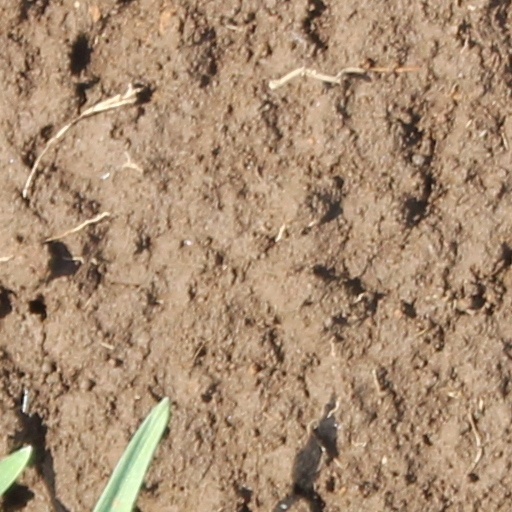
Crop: wheat